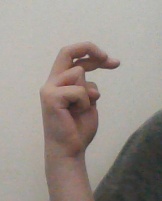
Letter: zay